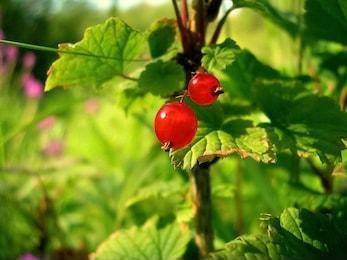
Label: redcurrant